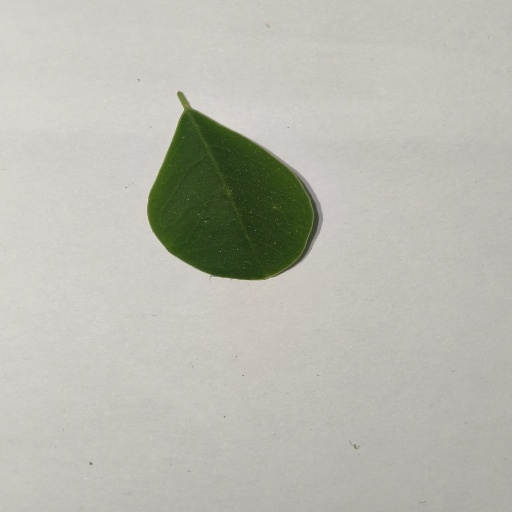
Species: Sojina
Leaf condition: Healthy Leaf